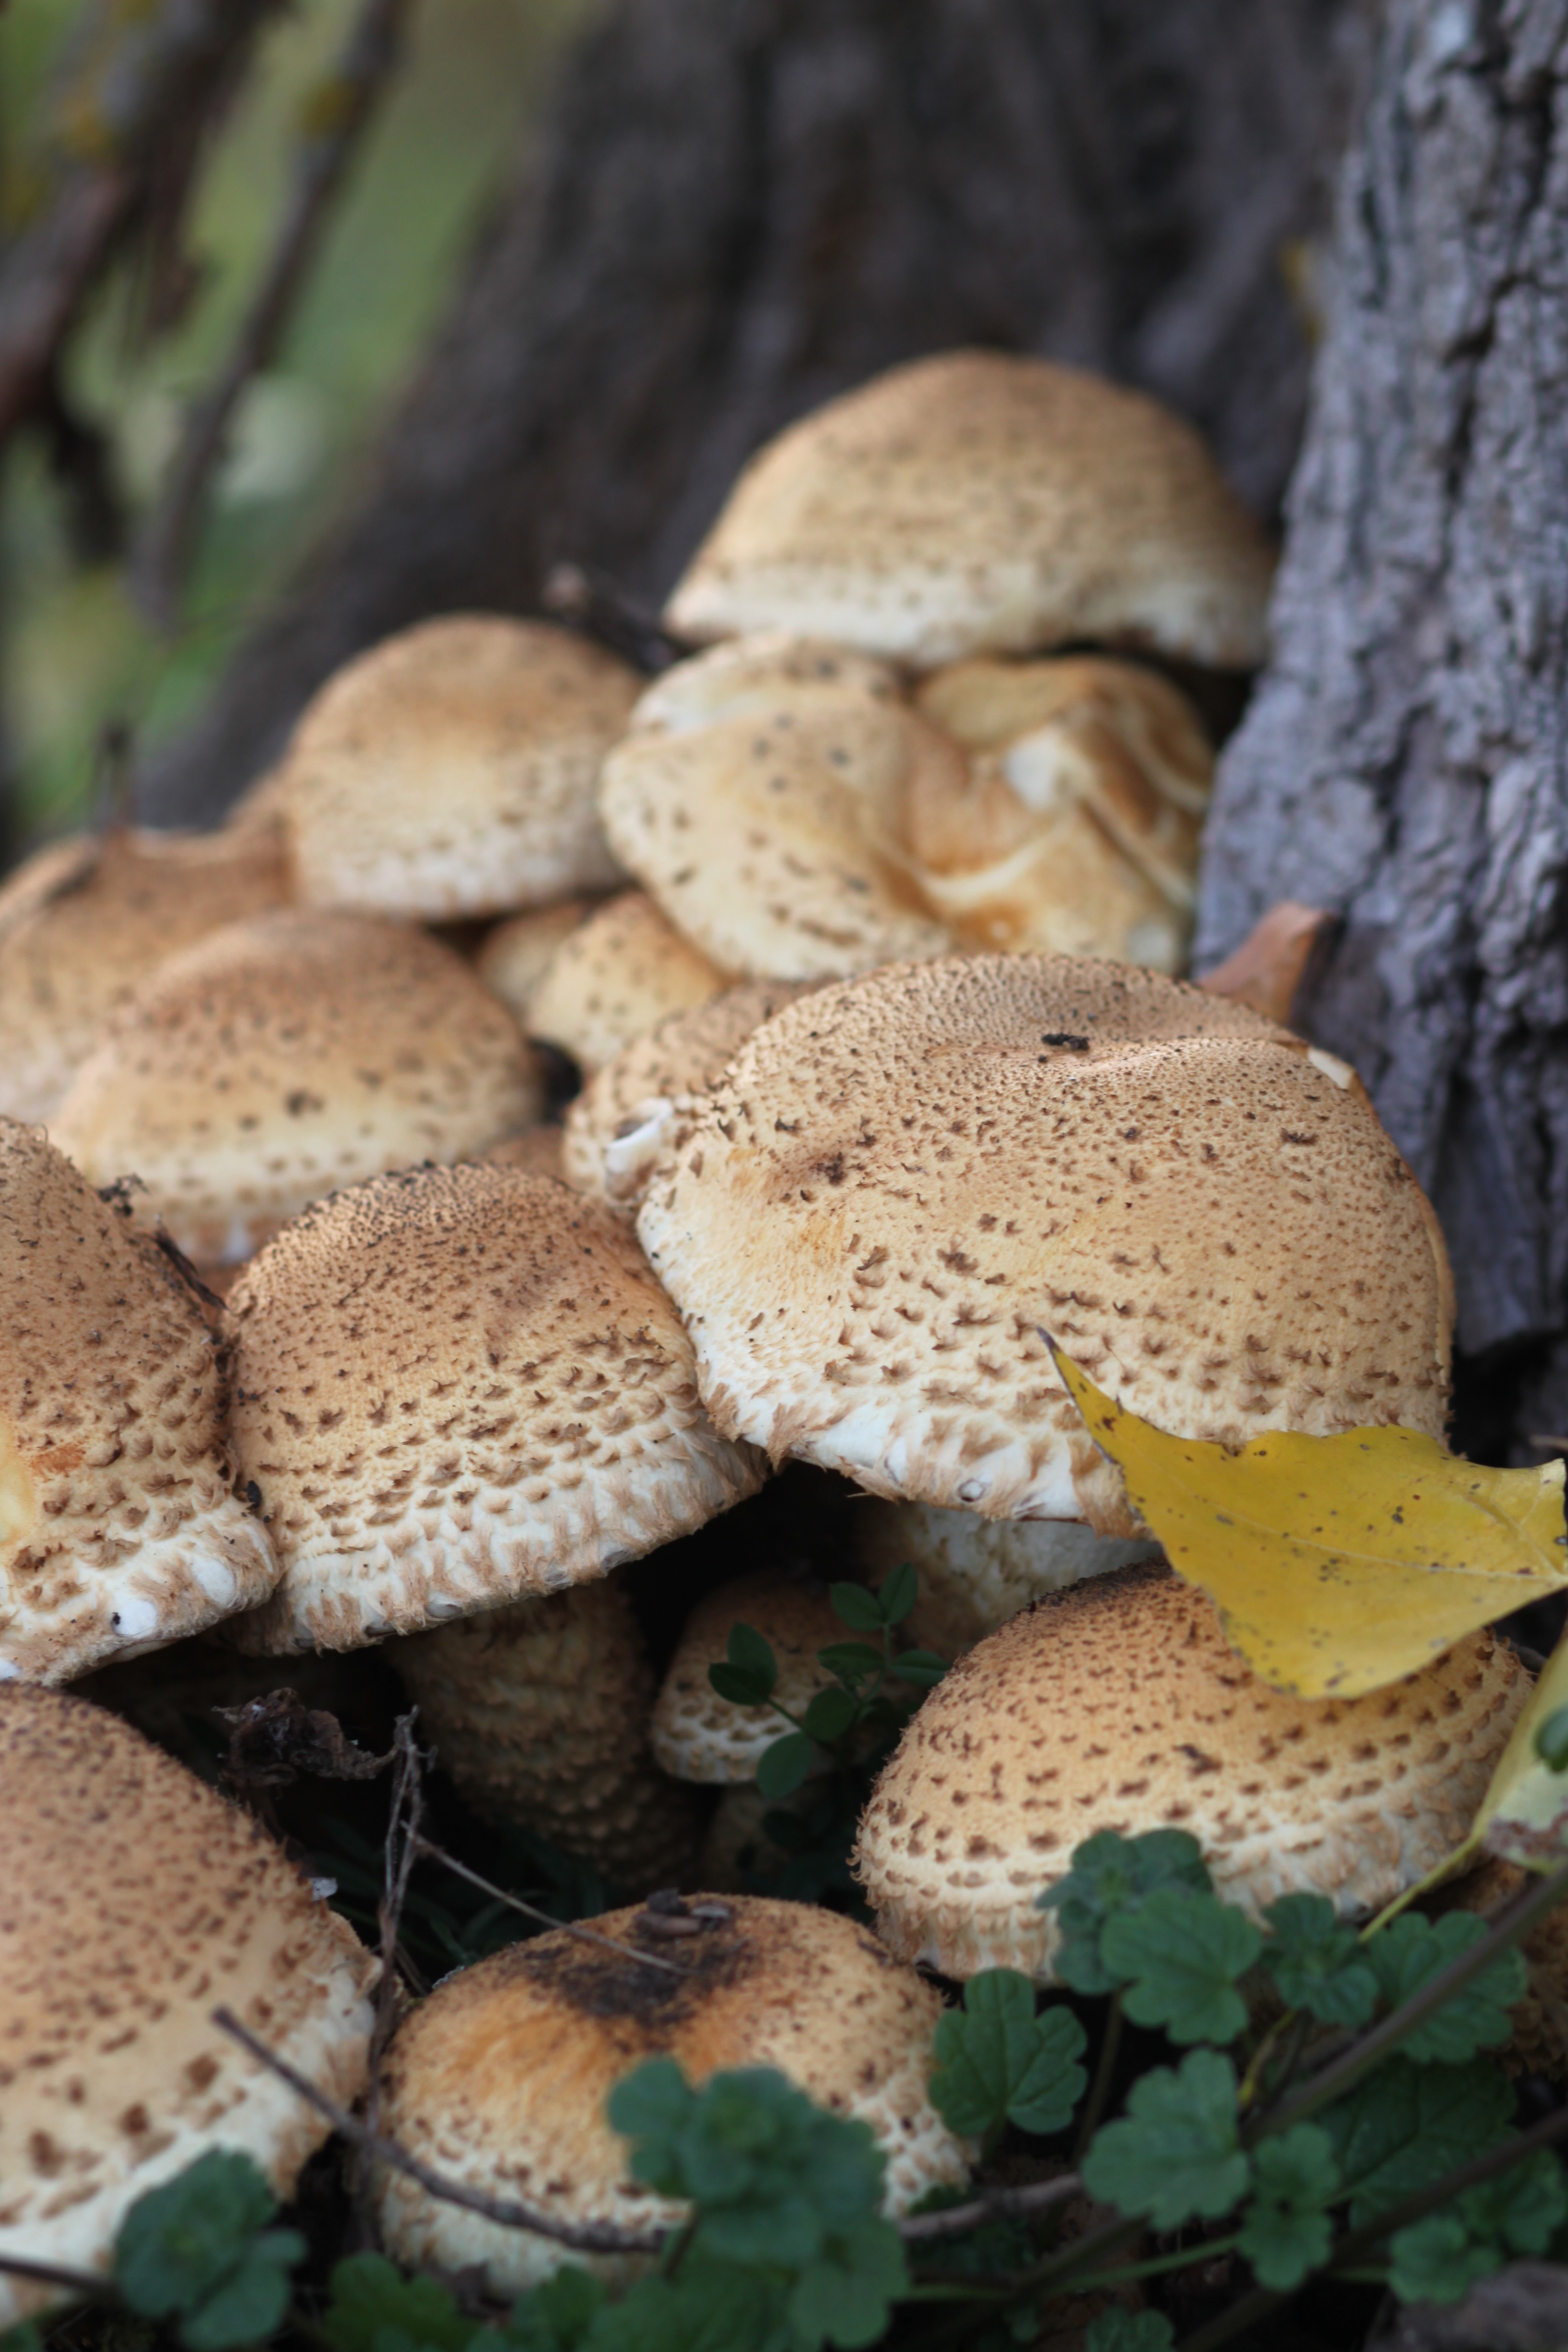
nature, autumn, mushroom, fungus, mushrooms, autumn flower, edible mushroom, shiitake, medicinal mushroom